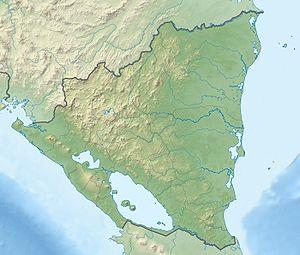
Rota ou Orota est un volcan situé dans le département de León, dans l'ouest du Nicaragua.
Le Cosigüina est un volcan du Nicaragua qui ferme au sud le golfe de Fonseca.
Le Volcán Azul est un volcan du Nicaragua composé de trois cônes volcaniques.
La région autonome de la Côte caraïbe sud est une des deux régions autonomes du Nicaragua. Elle s'étend sur 27 407 km² et a une population de 306 510 habitants en 2012. Sa capitale est Bluefields.